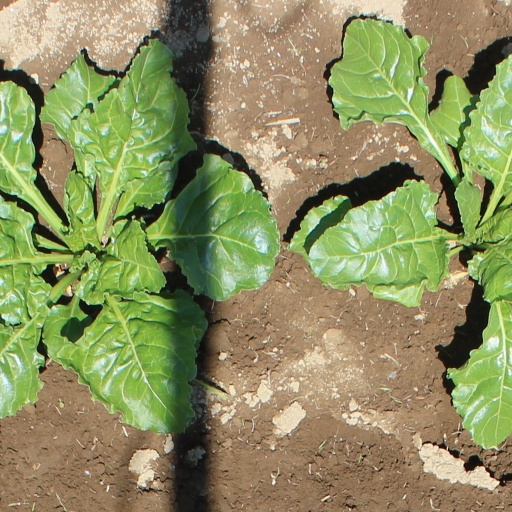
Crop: sugar beet